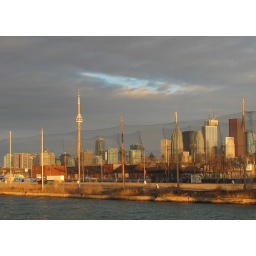
patch of blue in a moody sky